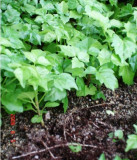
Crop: unknown
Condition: bean